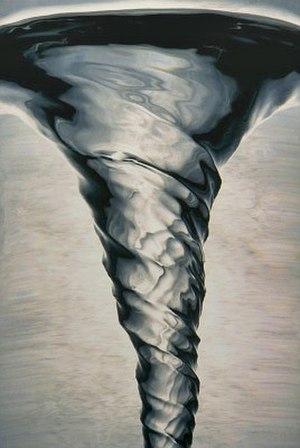
Un tourbillon est, en dynamique des fluides, une région d'un fluide dans laquelle l'écoulement est principalement un mouvement de rotation autour d'un axe, rectiligne ou incurvé. Ce type de mouvement s'appelle écoulement tourbillonnaire. On en observe à toutes les échelles, depuis le tourbillon de vidange d'une baignoire jusqu'à ceux des atmosphères des planètes, en passant par les sillages observés au voisinage d'un obstacle situé dans un écoulement liquide ou gazeux. Une fois formés, les tourbillons peuvent se déplacer, s'étirer, se tordre et interagir de manière complexe.
Viktor Schauberger, né le 30 juin 1885 à Holzschlag et mort le 25 septembre 1958 à Linz, est un garde forestier, naturaliste, philosophe et inventeur autrichien. Il a publié des essais sur ses inventions et théories.